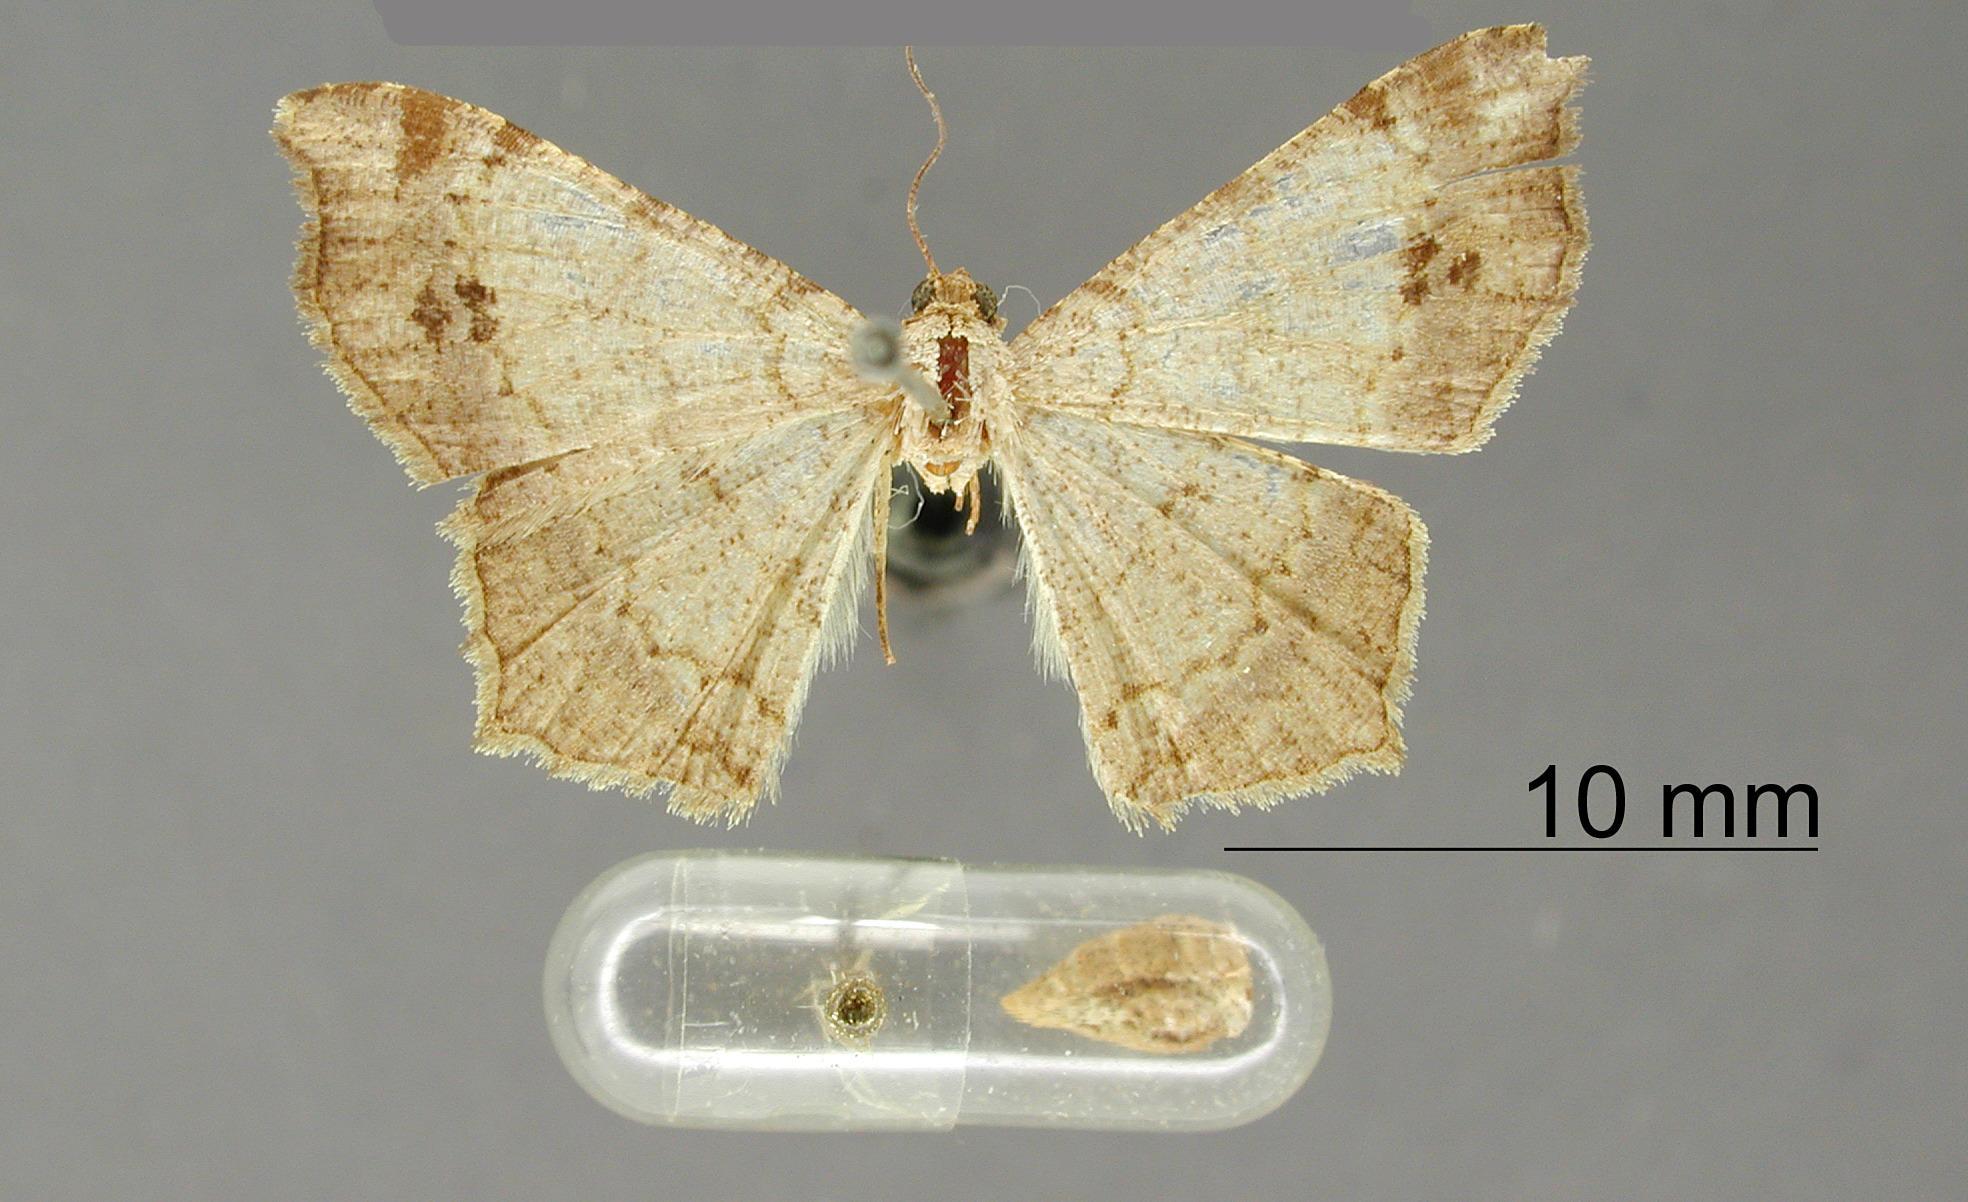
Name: Semiothisa josefaria
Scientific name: Semiothisa josefaria Schaus, 1901
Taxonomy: Animalia, Arthropoda, Insecta, Lepidoptera, Geometridae, Ennominae
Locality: Orizaba, Mexico, Mexico